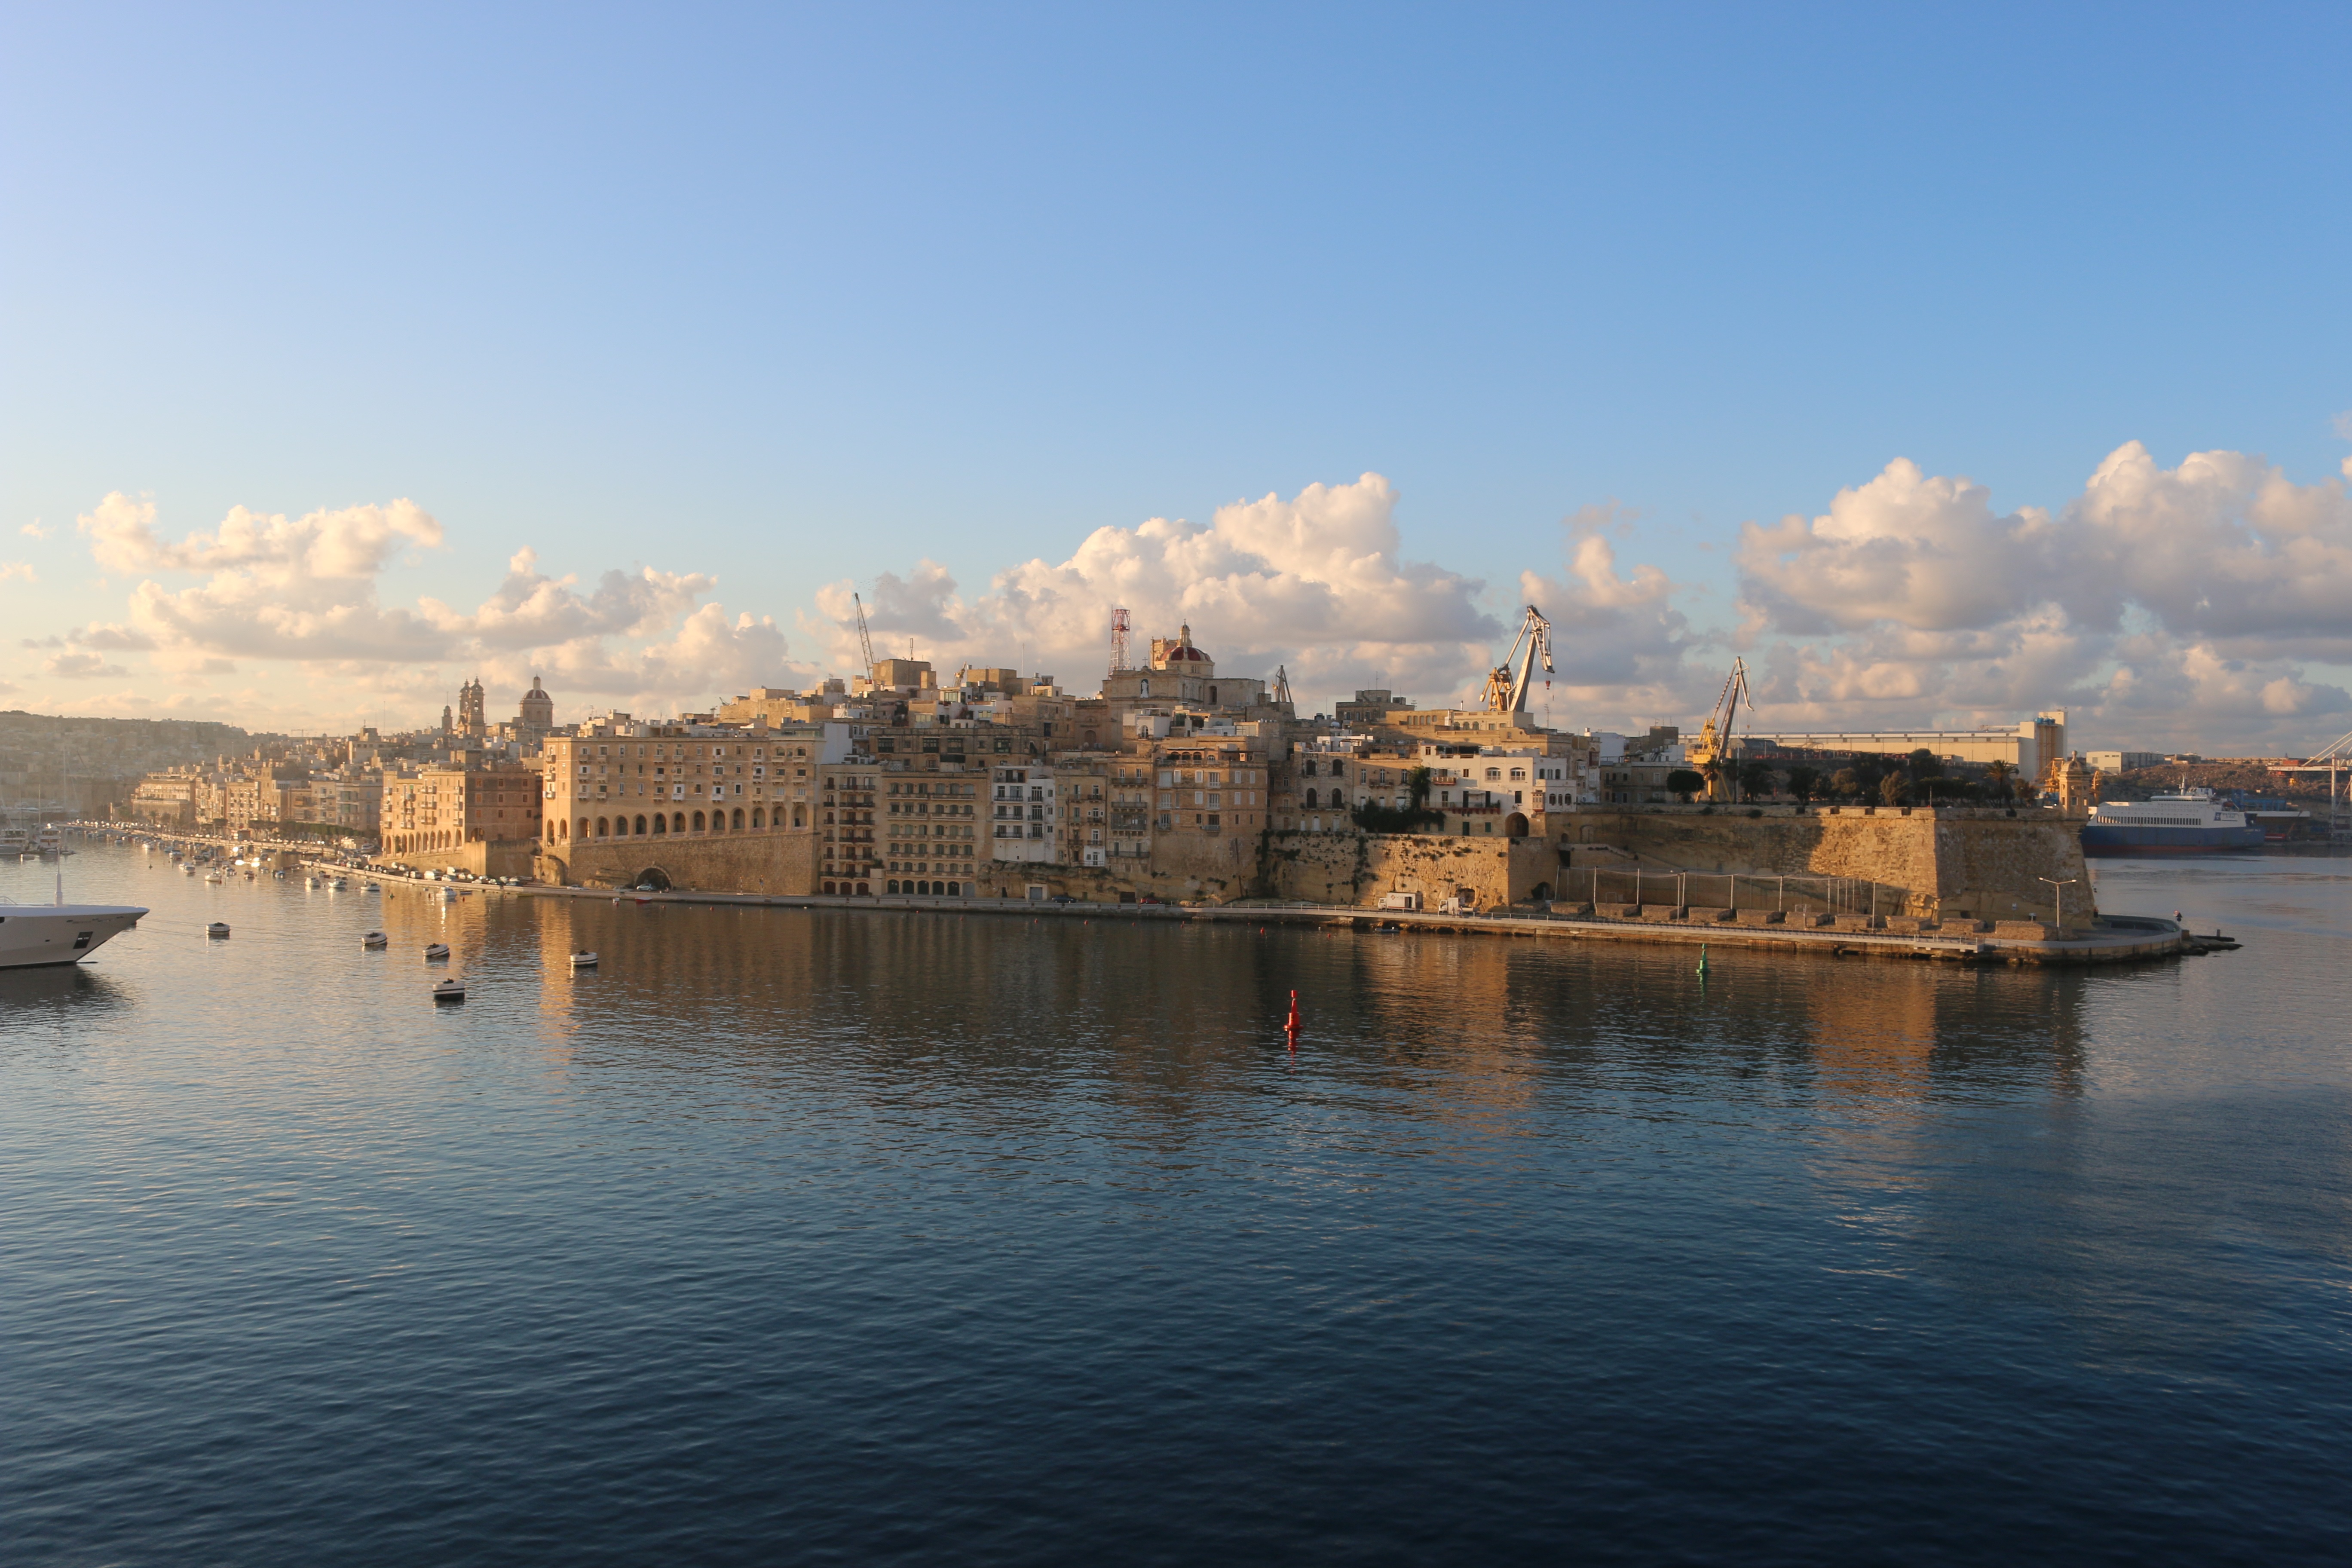
sea, coast, water, horizon, skyline, morning, lake, river, ship, cityscape, travel, dusk, evening, reflection, vehicle, bay, harbor, port, cruise, malta, site, watercraft, cruise ship, cruiser, holiday cruise, valleta, msc divina